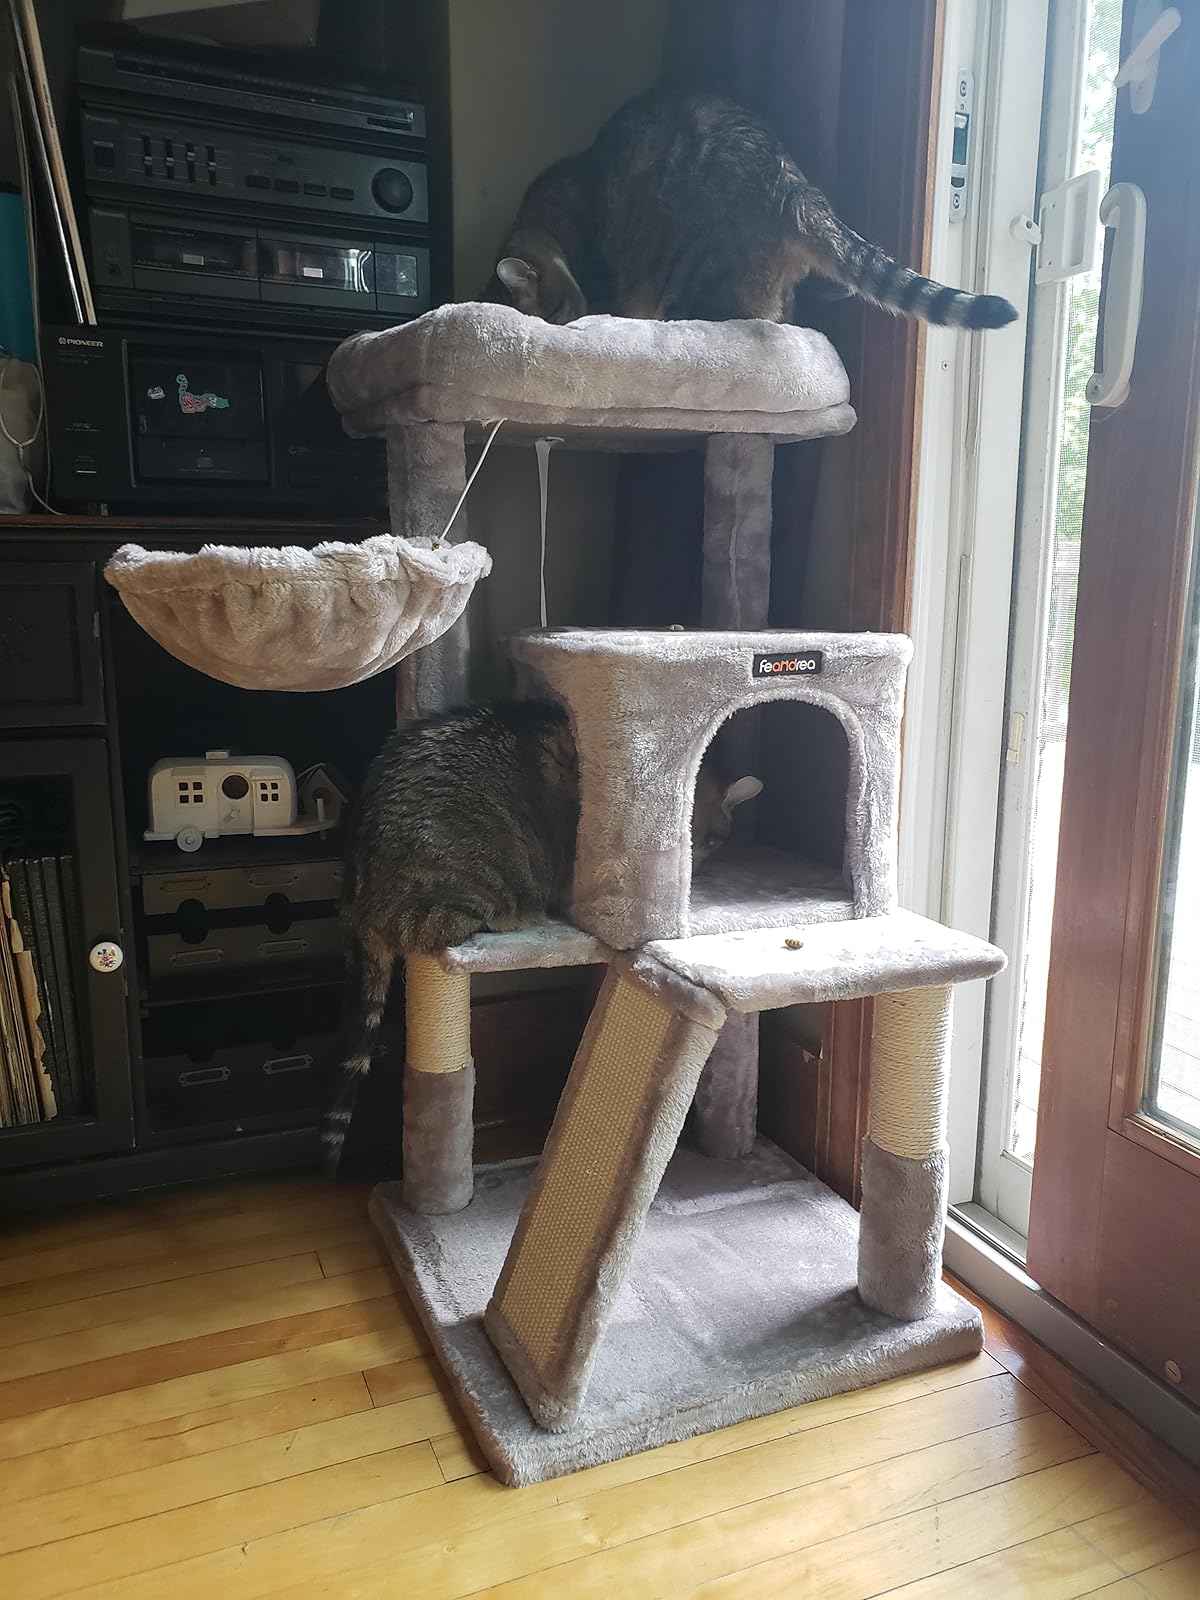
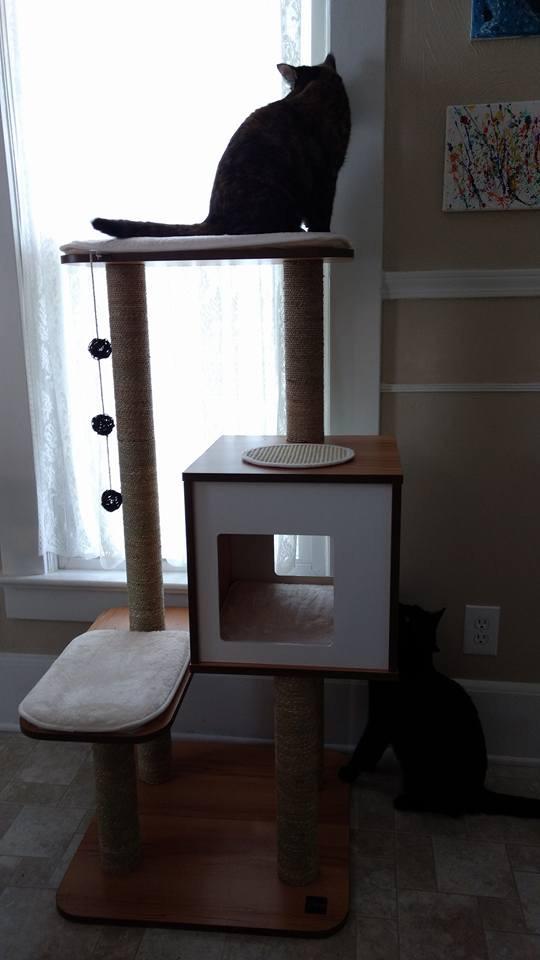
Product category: items_cat tree
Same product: no